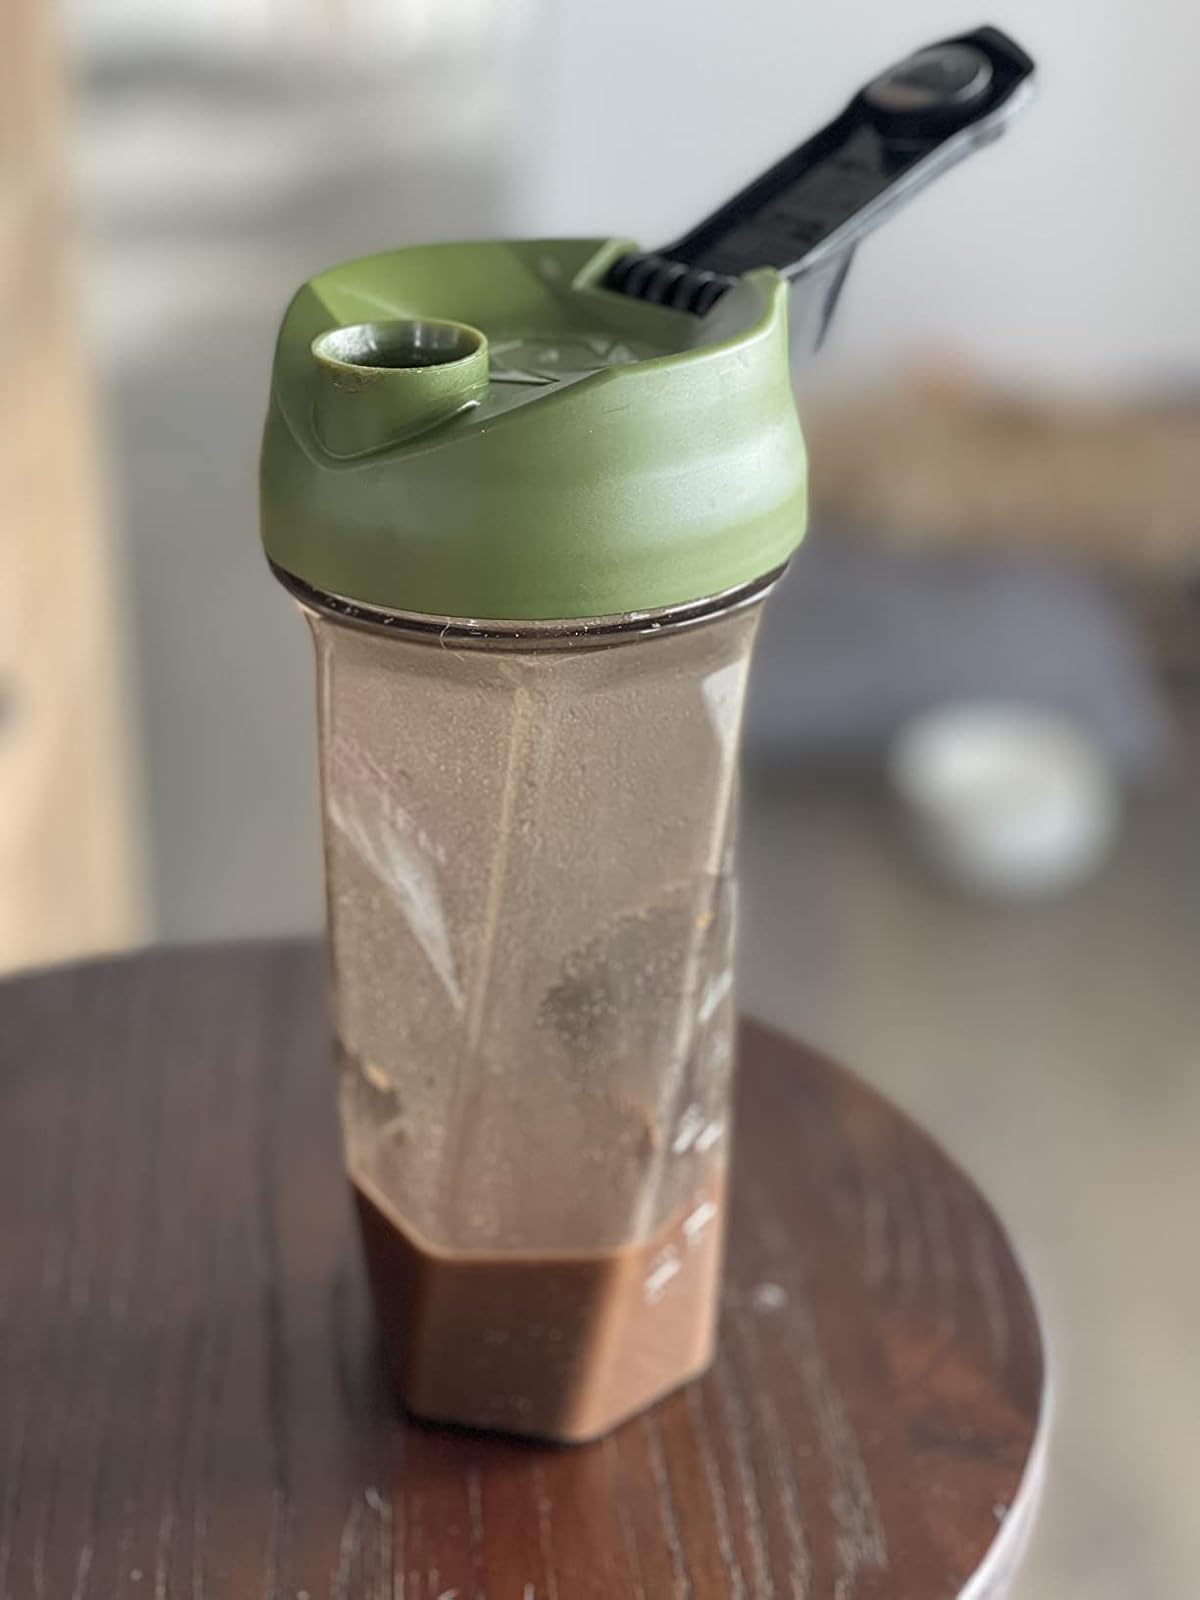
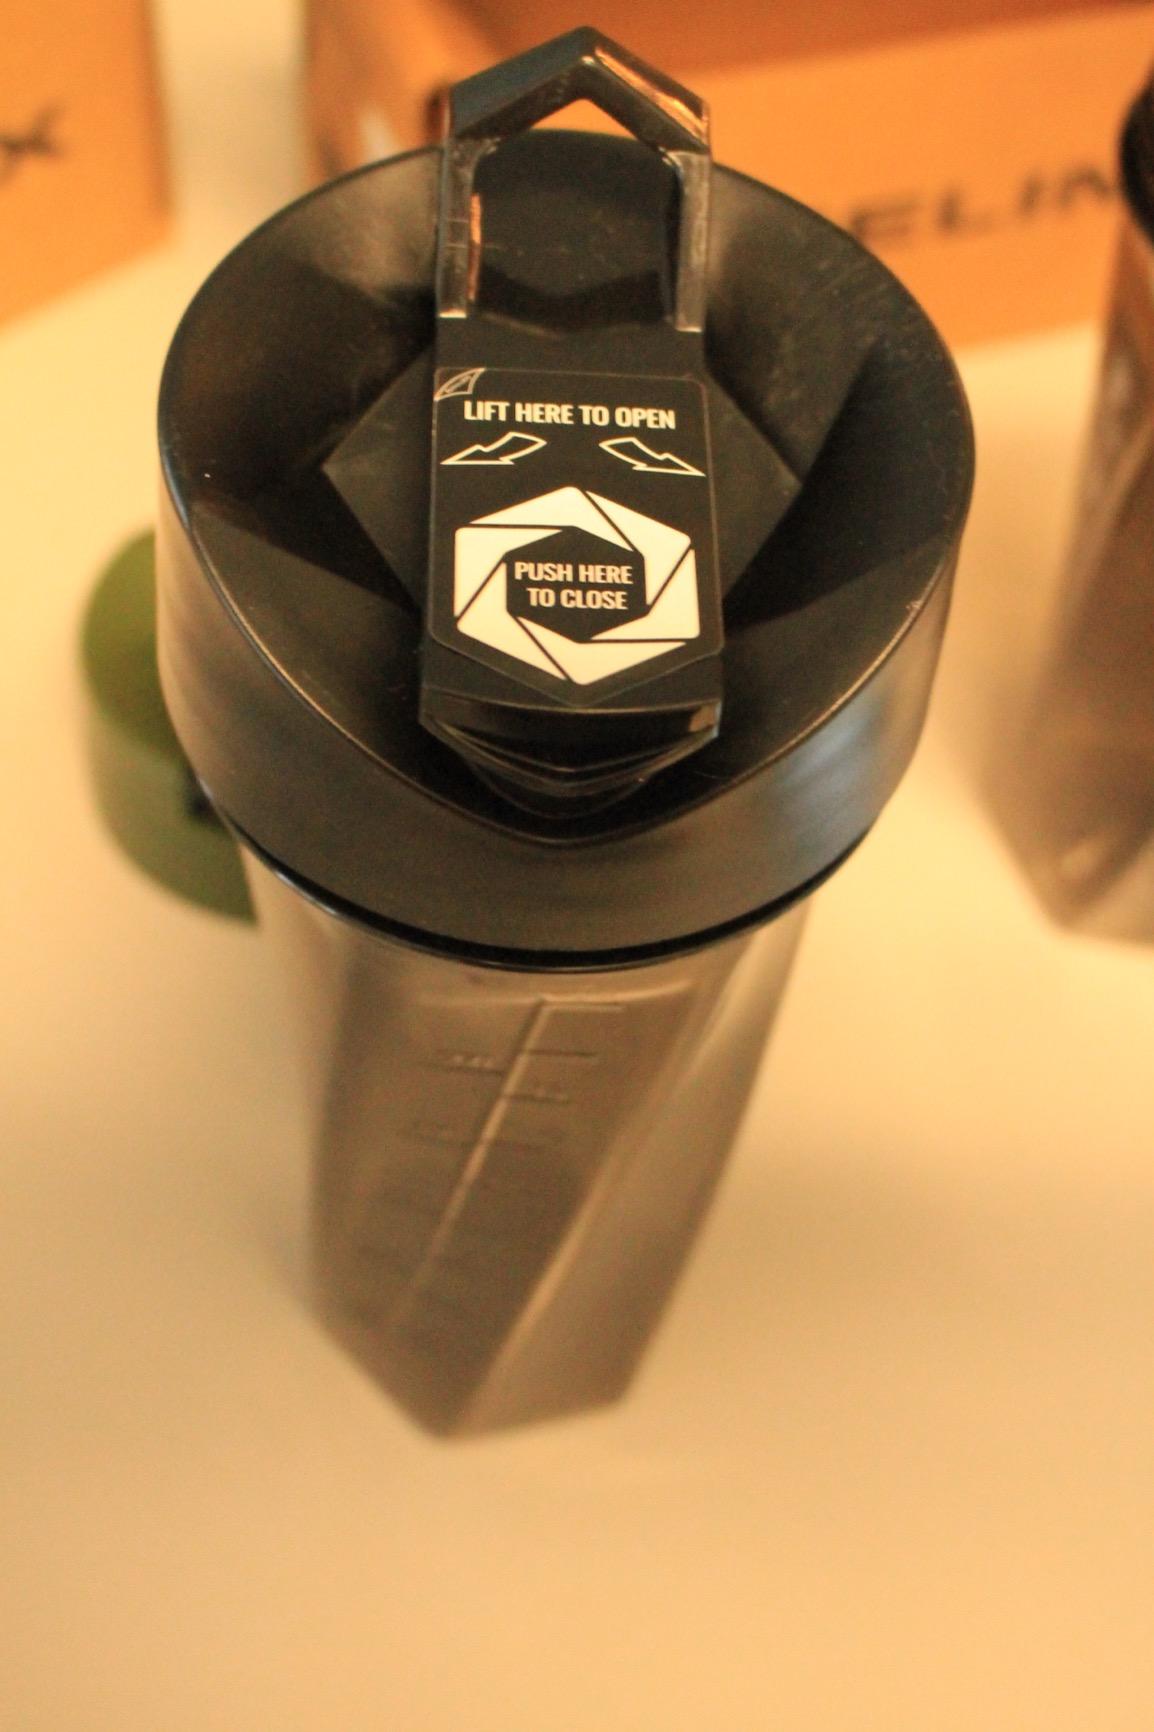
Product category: items_blender
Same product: no